Type 214 submarine

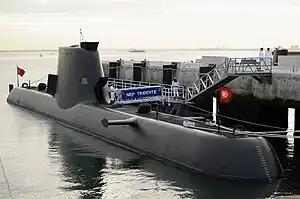
NRP "Tridente" at Lisbon Naval Base, 2010

In 2005 Portugal awarded a contract to Howaldtswerke-Deutsche Werft for two Type 214 submarines, which were delivered in 2010. These two submarines, the and the , are the only submarines currently in active service with the Portuguese Navy replacing the "Albacora"-class submarines in 2010. In 2014, the two submarines received new UGM-84G Sub-Harpoon Block II missiles. From 2016 to 2018 the "Tridente" submarine carried out a major mid-term overhaul at Thyssenkrupp Marine Systems shipyards, and the Arpão submarine, from 2018 to 2021 carried out a major mid-term overhaul at the Portuguese Arsenal do Alfeite shipyards The Portuguese Military Programming Law signed in May 2019 aims for the modernization of the two submarines by 2030.